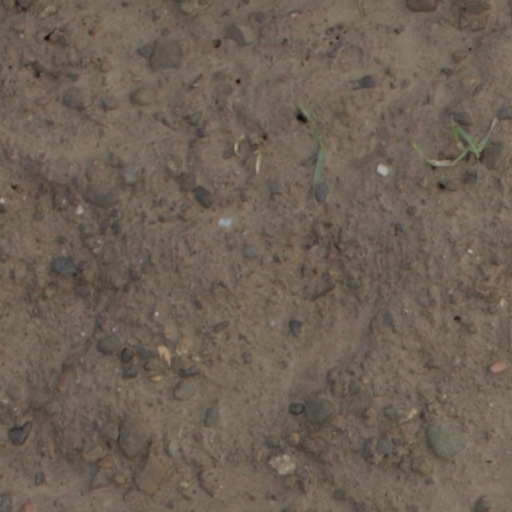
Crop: wheat